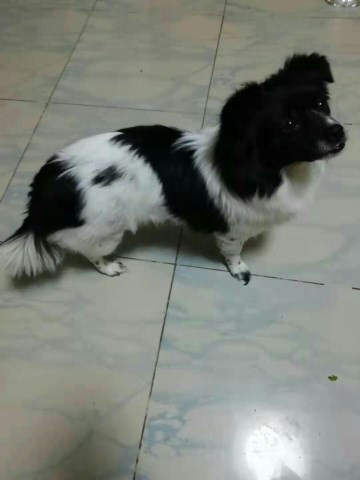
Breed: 3336-n000121-chinese_rural_dog